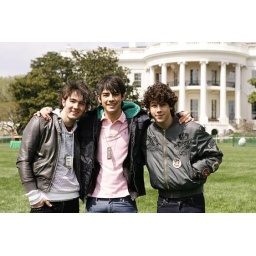
they're by the white house